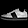
Label: Sneaker